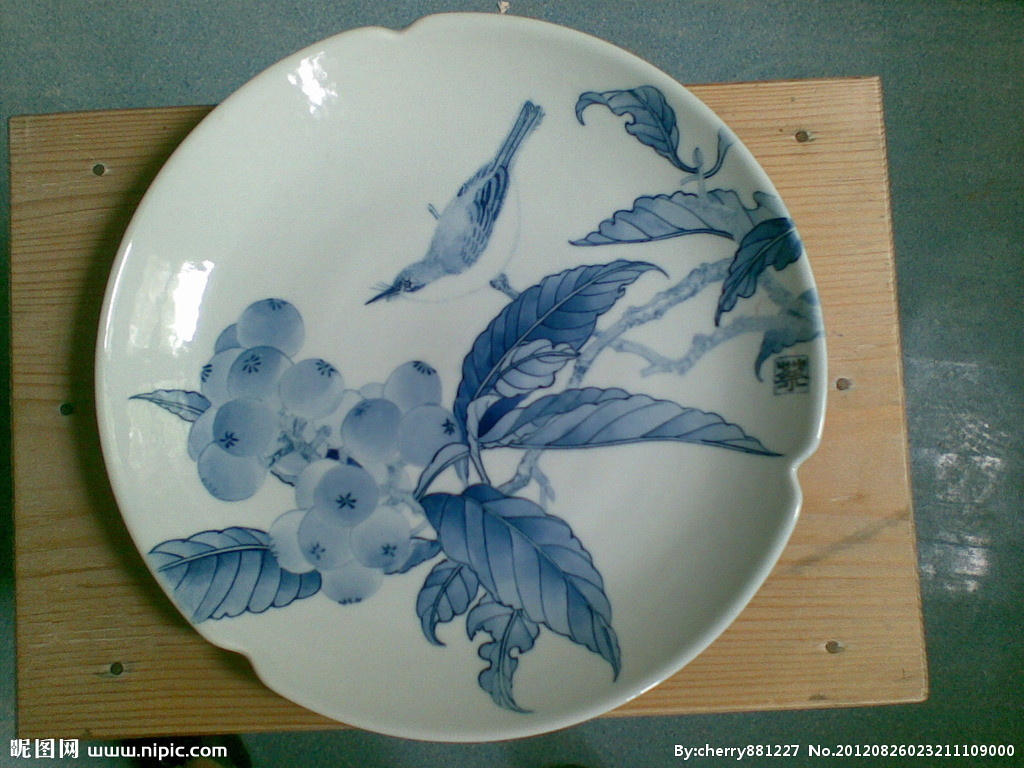
Label: trash